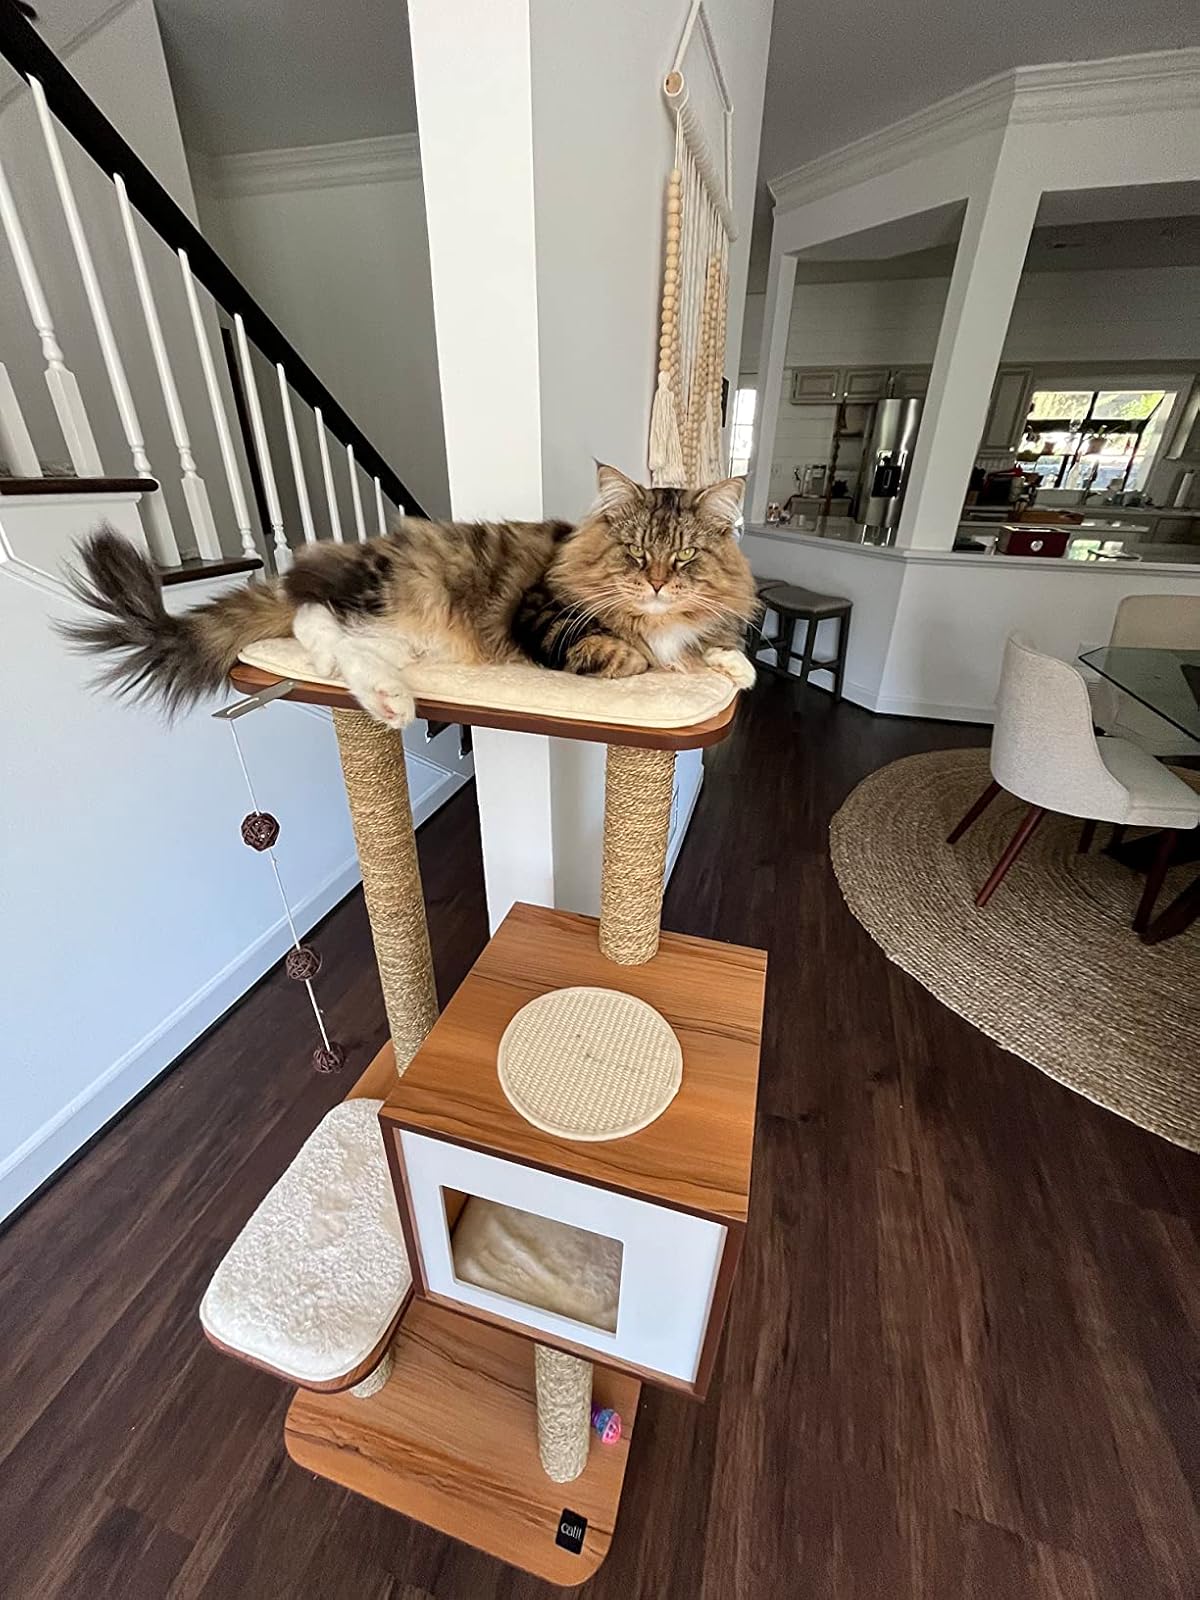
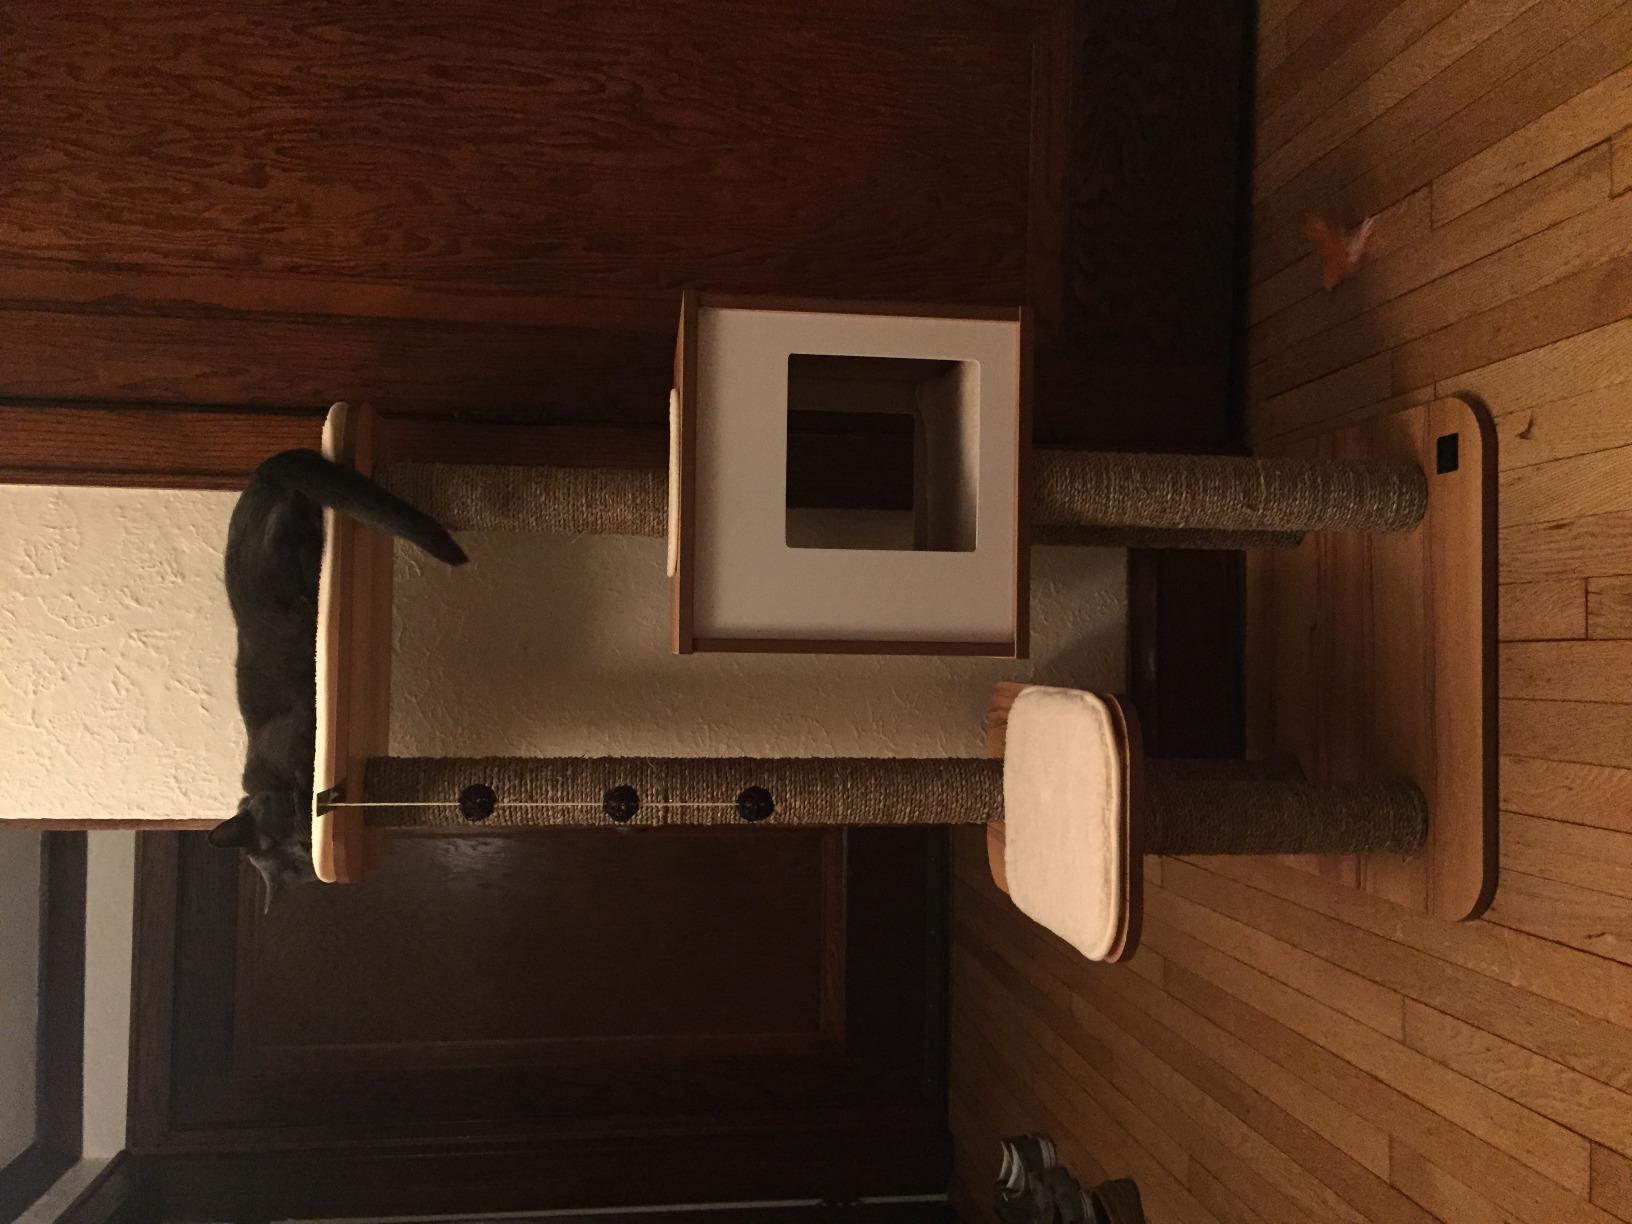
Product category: items_cat tree
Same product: yes